Vietnam

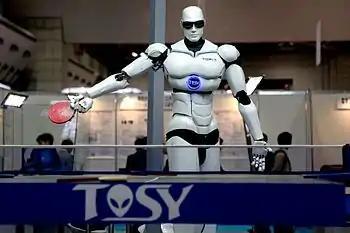
A Vietnamese-made TOPIO 3.0 humanoid ping-pong-playing robot displayed during the 2009 International Robot Exhibition (IREX) in Tokyo

In 1986, the Sixth National Congress of the CPV introduced socialist-oriented market economic reforms as part of the reform programme. Private ownership began to be encouraged in industry, commerce and agriculture and state enterprises were restructured to operate under market constraints. This led to the five-year economic plans being replaced by the socialist-oriented market mechanism. As a result of these reforms, Vietnam achieved approximately 8% annual gross domestic product (GDP) growth between 1990 and 1997. The United States ended its economic embargo against Vietnam in early 1994. Although the 1997 Asian financial crisis caused an economic slowdown to 4–5% growth per year, its economy began to recover in 1999, and grew at around 7% per year from 2000 to 2005, one of the fastest in the world. On 11 January 2007, Vietnam became the 150th member of the WTO (World Trade Organization). According to the General Statistics Office of Vietnam (GSO), growth remained strong despite the late-2000s global recession, holding at 6.8% in 2010. Vietnam's year-on-year inflation rate reached 11.8% in December 2010 and the currency, the Vietnamese đồng, was devalued three times.